Ledocarpaceae

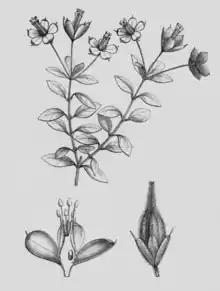
"Rhynchotheca spinosa"

Ledocarpaceae was a small flowering plant family of shrubs native to western South America. Under the APG III system of classification it is considered to be a part of the Vivianiaceae.